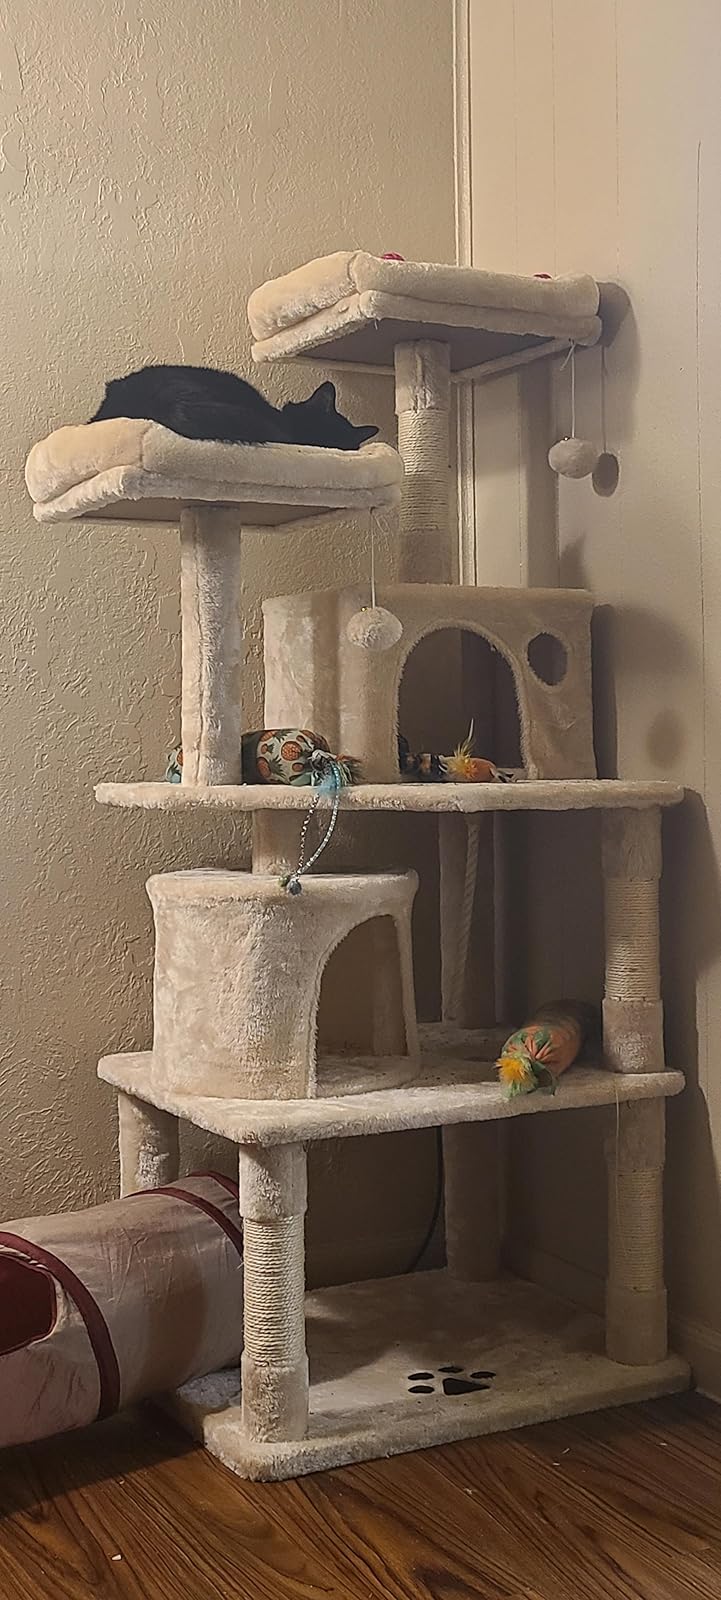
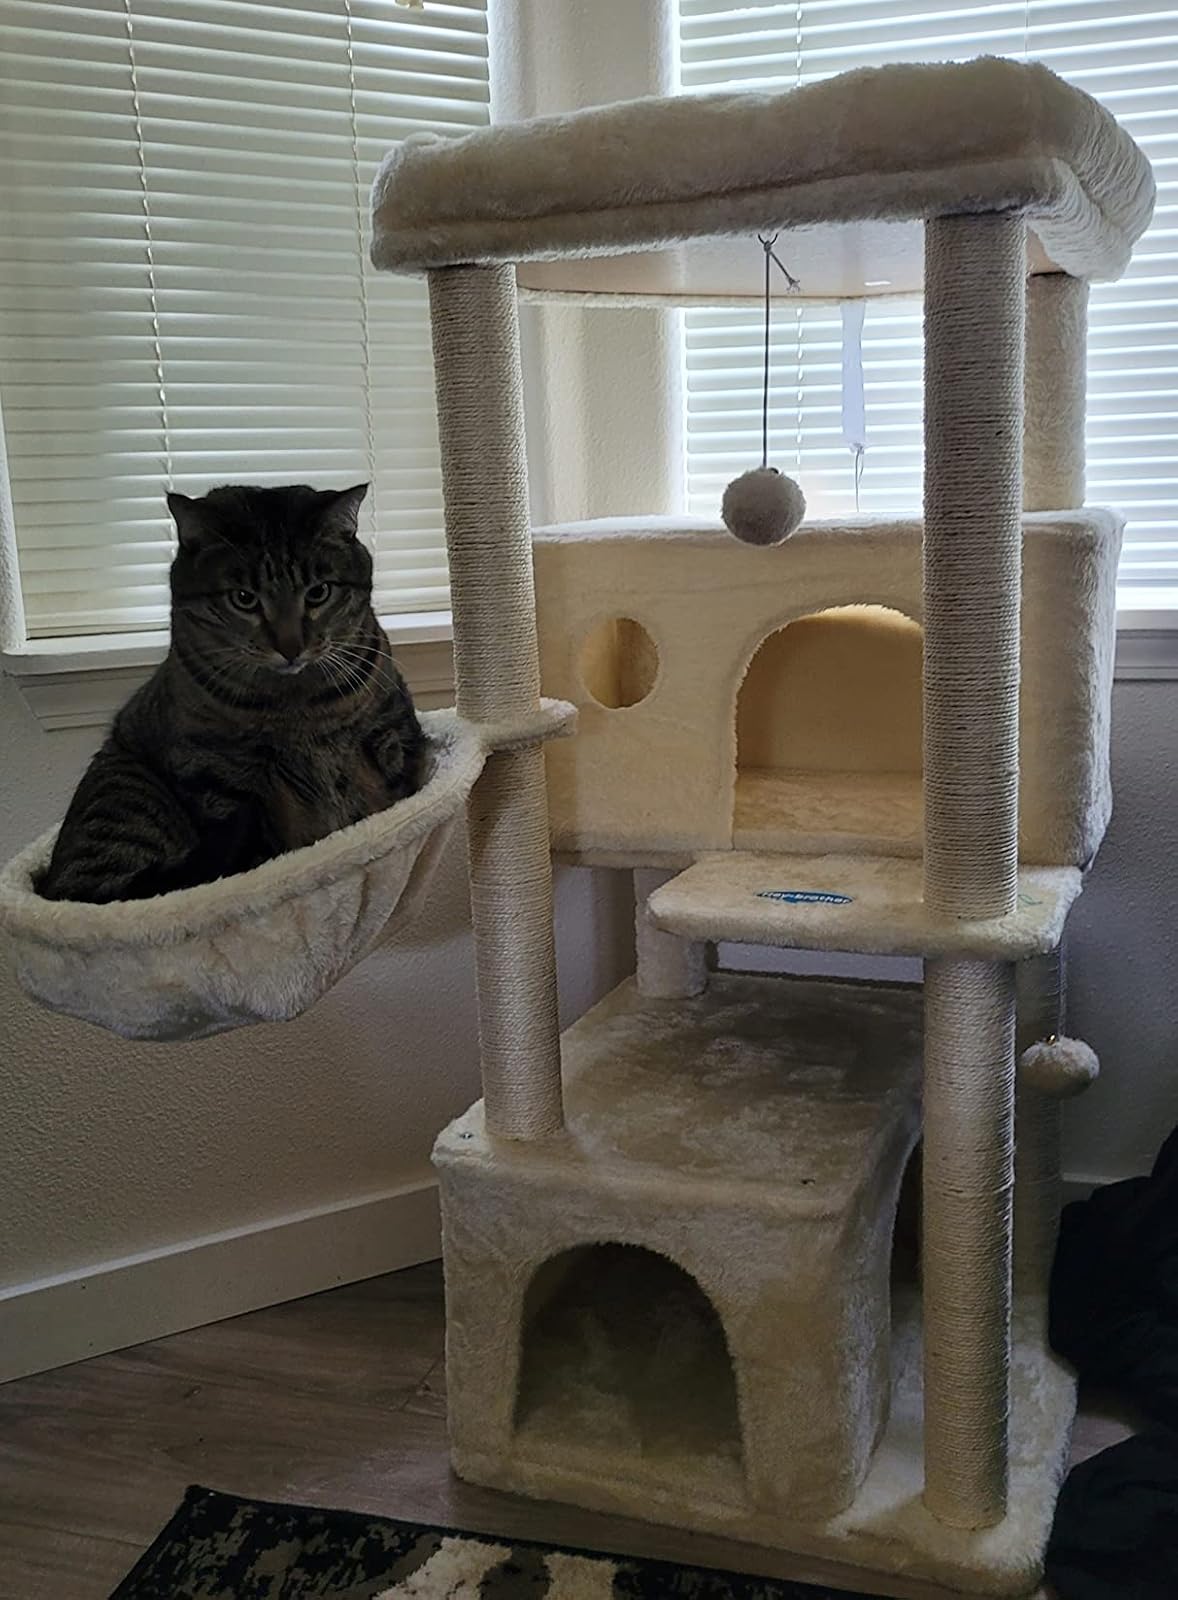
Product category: items_cat tree
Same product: no